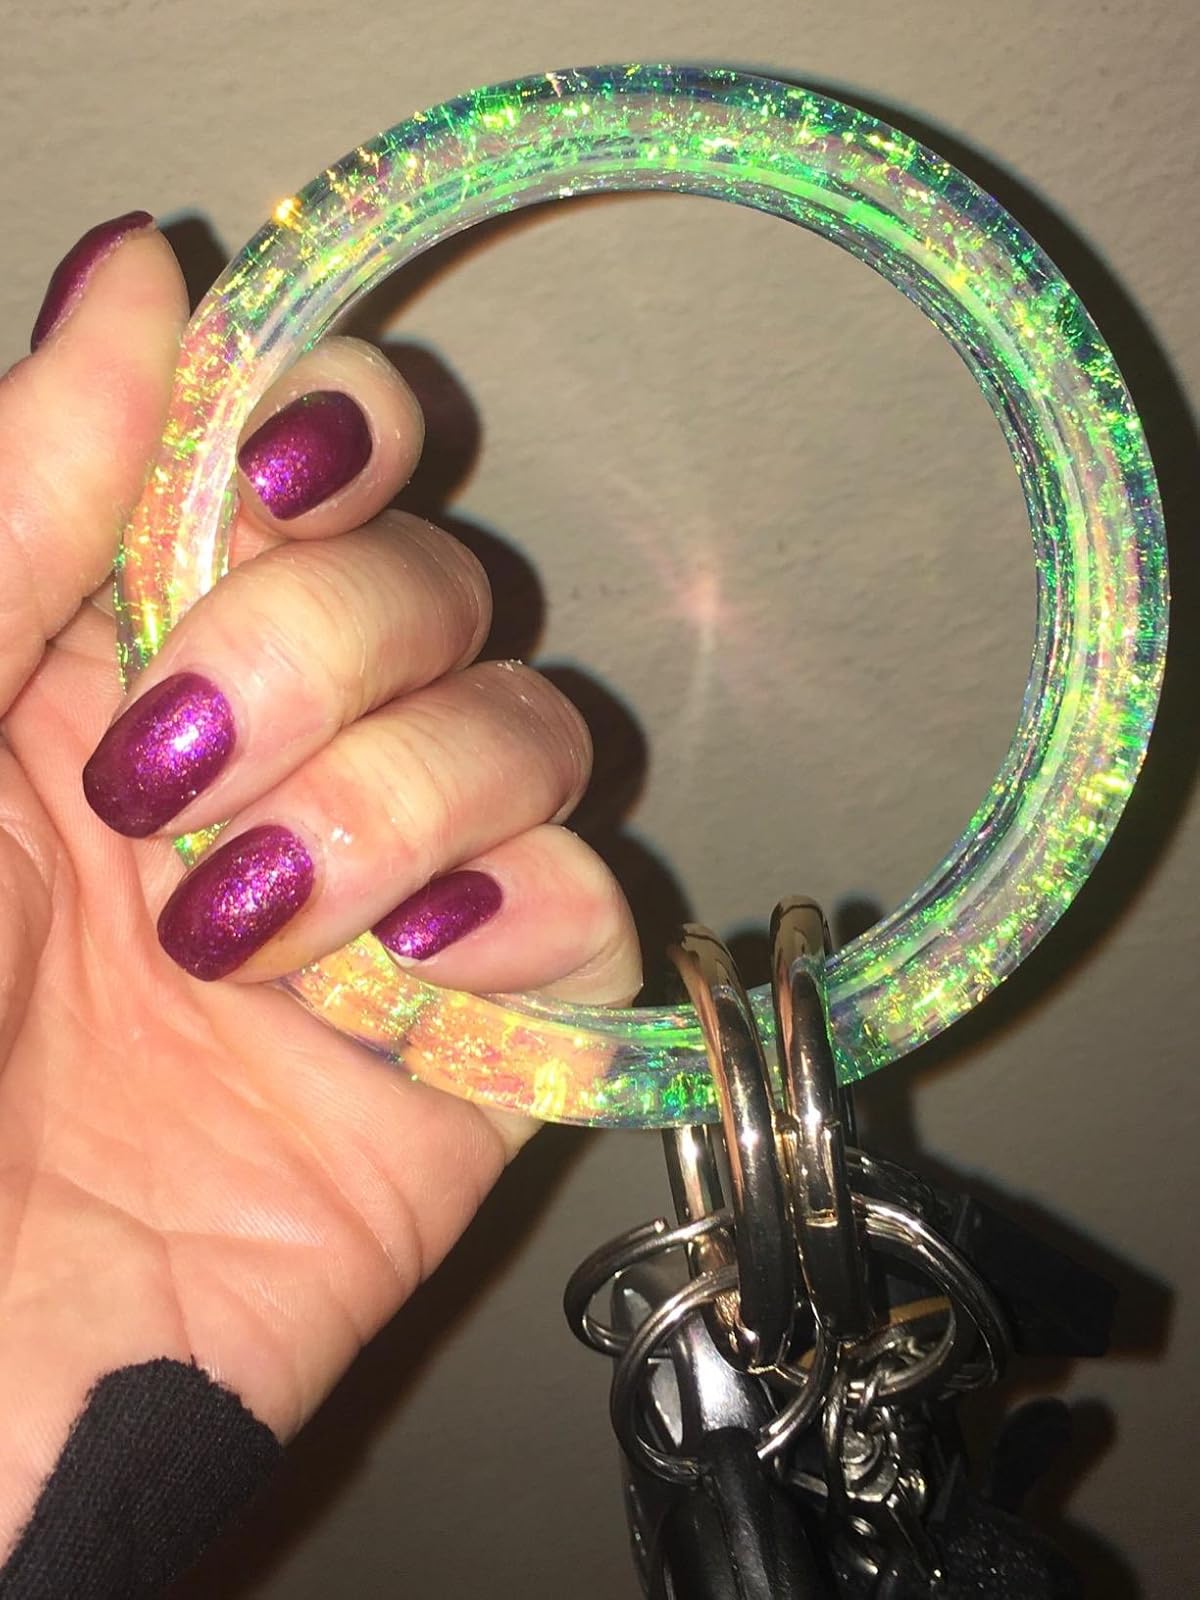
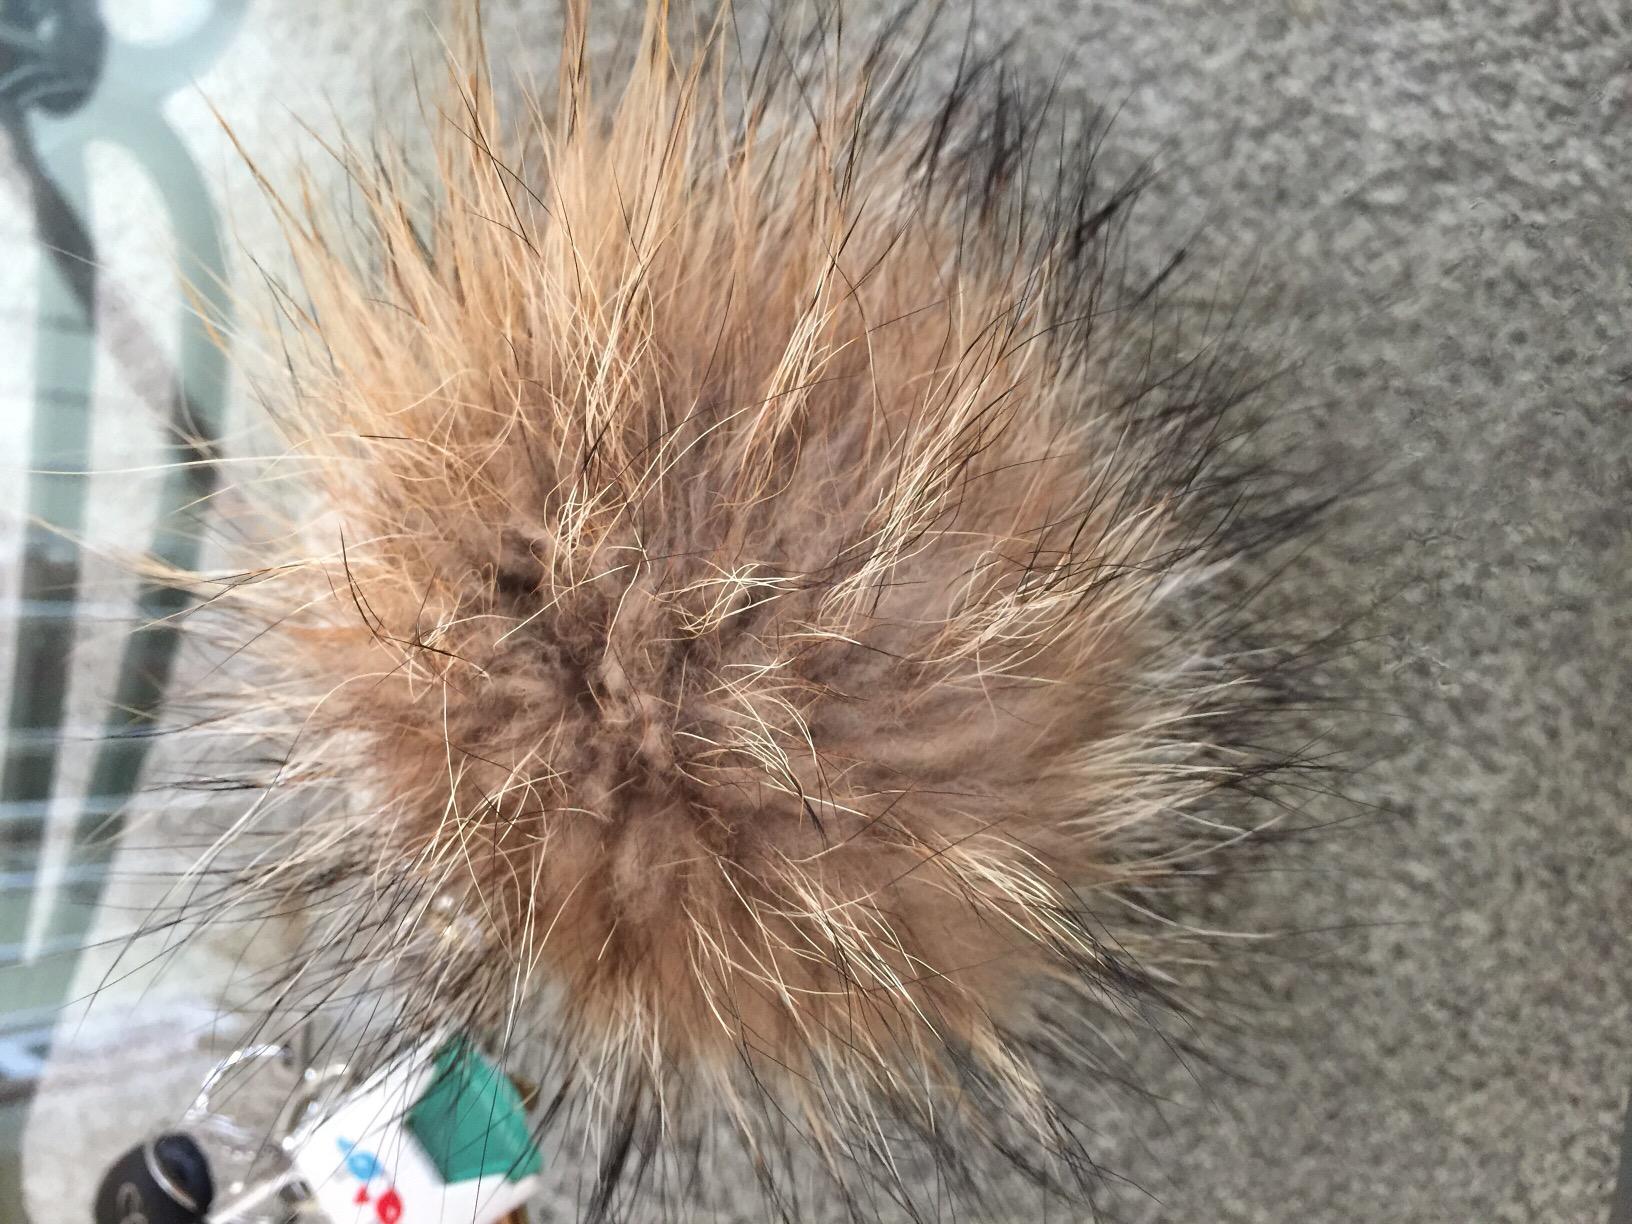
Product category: accessories_keychain
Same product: no